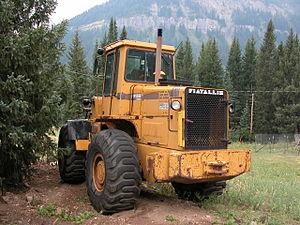
Fiat Geotech - Fiat Géotechnique, était une holding filiale du groupe italien Fiat Group regroupant les sociétés du groupe Fiat spécialisées dans les domaines des machines agricoles et des travaux publics.